Mike Jorgensen

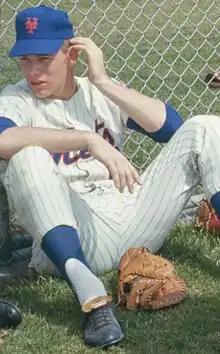
Jorgensen with the New York Mets during spring training

Jorgensen made his major league debut with the New York Mets as a September call-up in . He played the entire season in the minors. On April 5, , he was traded with Tim Foli and Ken Singleton to the Montreal Expos for Rusty Staub.